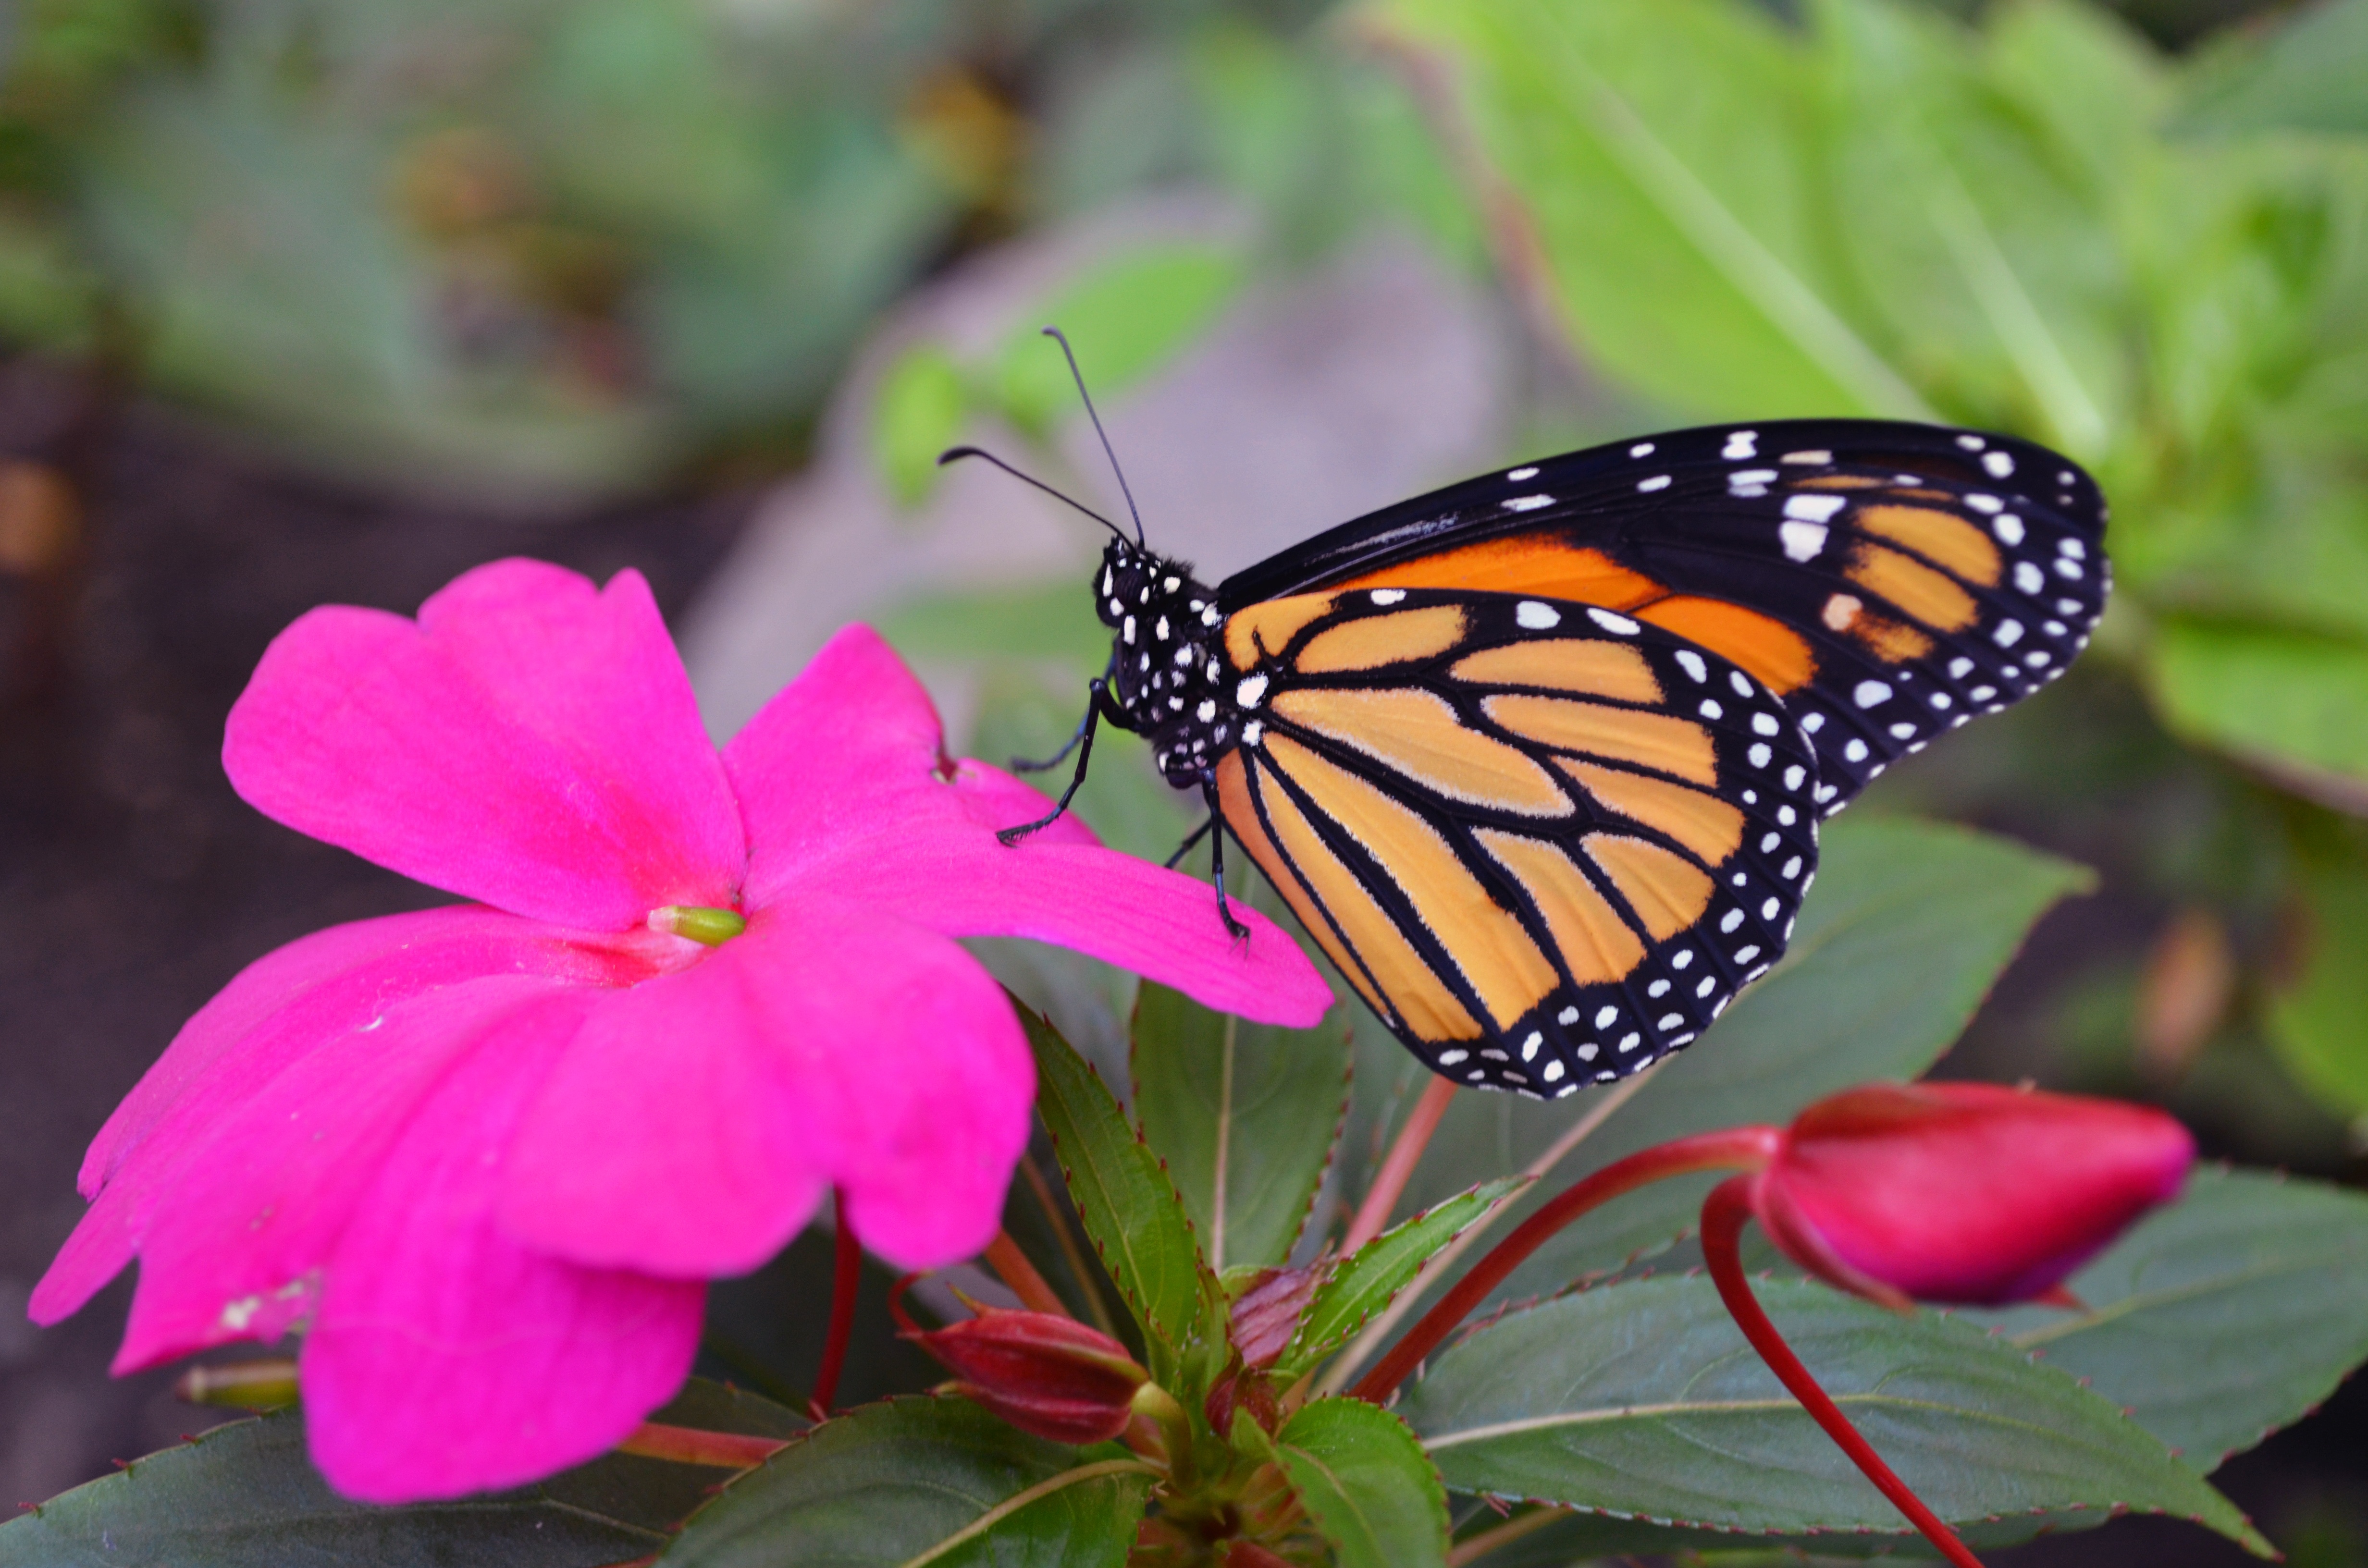
nature, plant, flower, petal, wildlife, insect, macro, botany, butterfly, colorful, flora, fauna, invertebrate, monarch, monarch butterfly, wings, delicate, nectar, macro photography, arthropod, pollinator, annual plant, moths and butterflies, lycaenid, colias